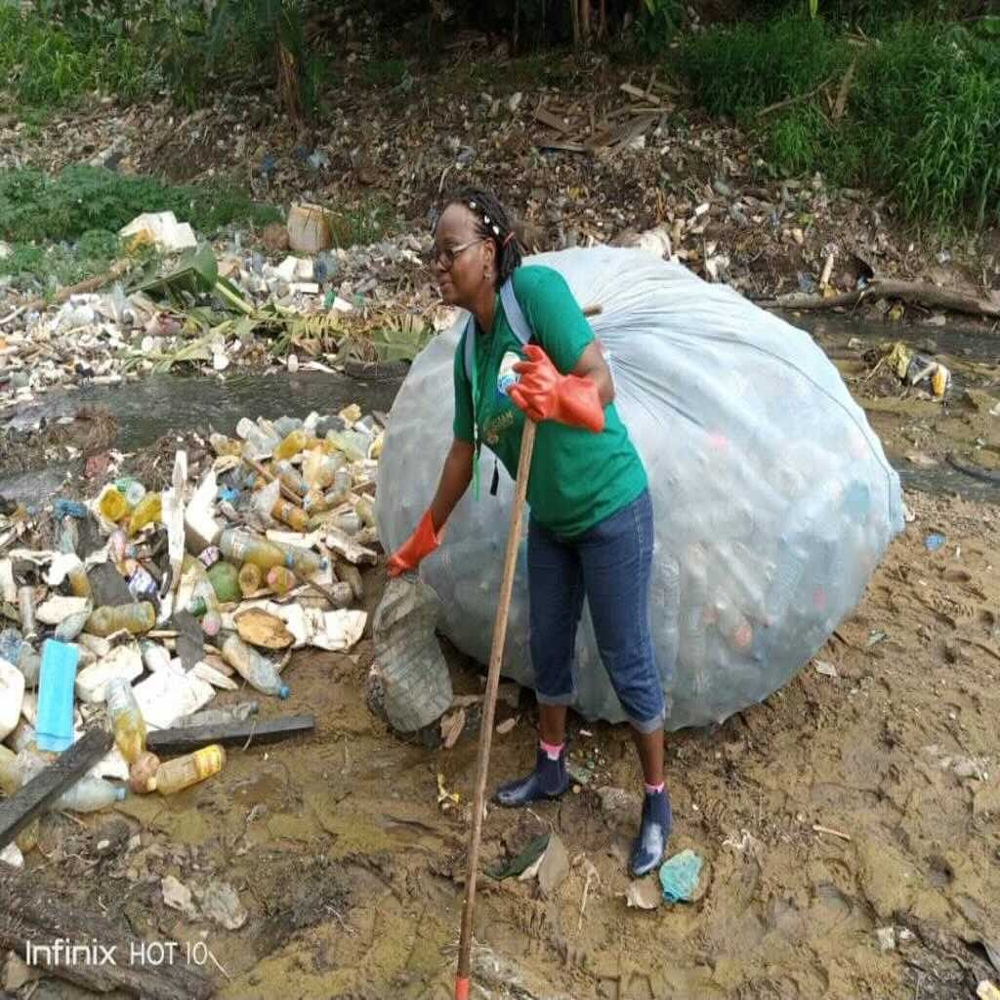
Body of water present: no
Land polluted: yes
Water polluted: no
Pollution percentage: 30%